Leonora Jackson McKim

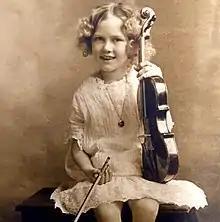
Leonora Jackson as a child in the 1880s. Photo: McKim Collection, Music Division, Library of Congress

Leonora Jackson studied violin from age seven, beginning in Chicago with Carl Becker for four years followed by S. E. Jacobsohn of the Chicago Symphony. In 1891, she traveled to Paris to study with Léon Desjardins, Charles Dancla at the Paris Conservatoire and Carl Markees in Berlin. In 1893, Joseph Joaquim had the opportunity to listen to Jackson during a visit to the United States; he later took her on as a student at the Royal Academy of Music in Berlin.